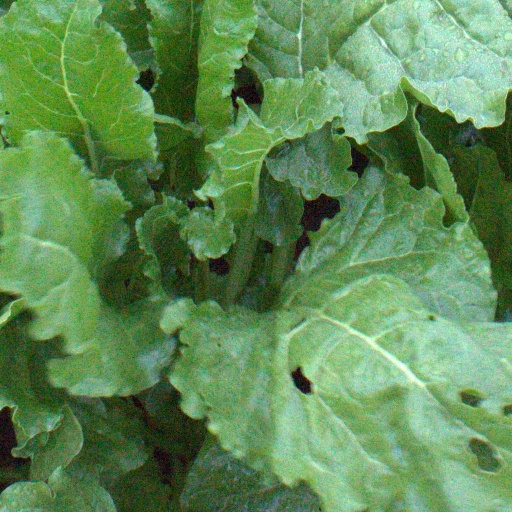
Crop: sugar beet